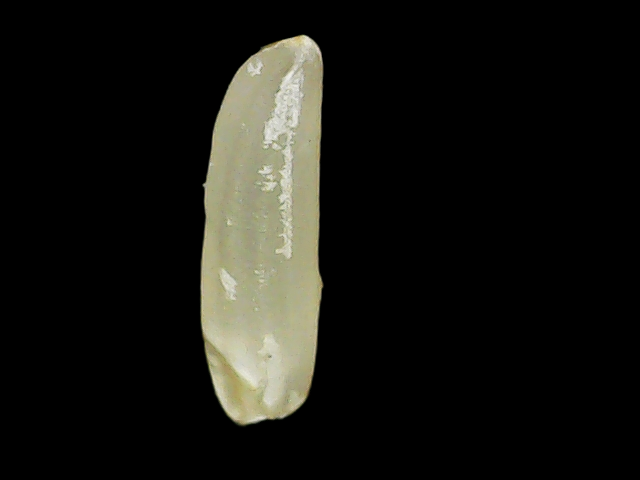
Rice variety: Binadhan25